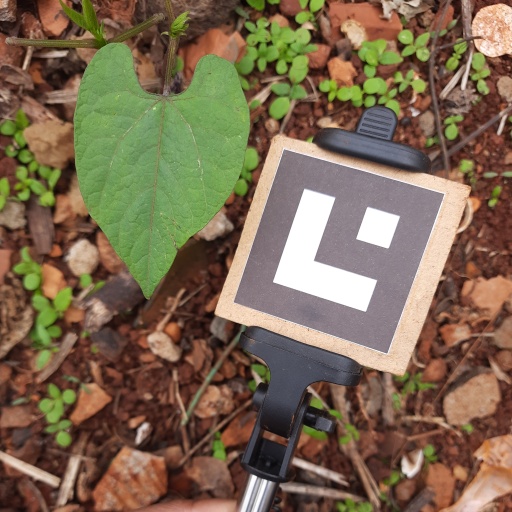
Observations: flat surface, no eating holes, under shade